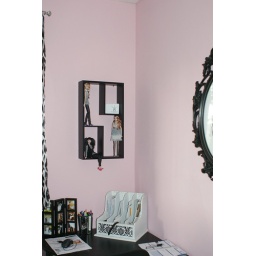
Misaki shelf over my desk